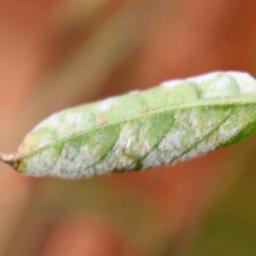
Label: powdery mildew